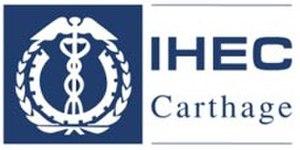
Logo de l'IHEC Carthage
L'Institut des hautes études commerciales de Carthage est la première école de commerce en Tunisie, surplombant la majestueuse colline de Carthage, où elle a été créée en 1942.